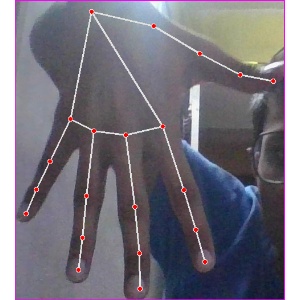
अक्षर: ढ